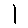
Label: 1